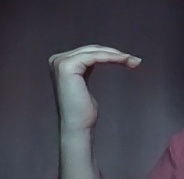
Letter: haa